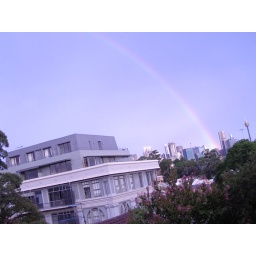
Rainbow over the Colgate building from my bedroom in Balmain.